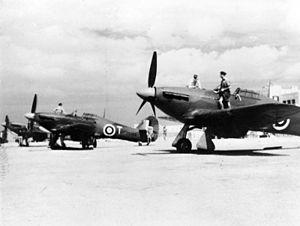
L'aérodrome Ħal-Far est un ancien aérodrome de Malte, le plus important avant le développement de l'aérodrome de Luqa. Construit en 1922, il est inauguré le 16 janvier 1923 par le gouverneur de Malte, Sir Herbert Plumer. Dès 1928, pris en charge par la Royal Air Force, l'aéroport est agrandi avec la construction de hangars et d'ateliers, et sa piste est allongée. Il prouve son importance stratégique le 3 octobre 1935, quand l'Italie déclare la guerre d'Abyssinie, en permettant une présence britannique. Mais le 23 novembre 1936, une tornade détruit l'ensemble des installations et les avions ; la RAF ne reconstruira les installations qu'au début de la Seconde Guerre mondiale.